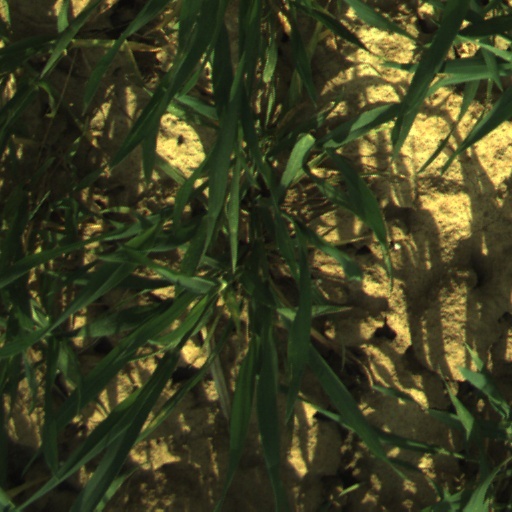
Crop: wheat